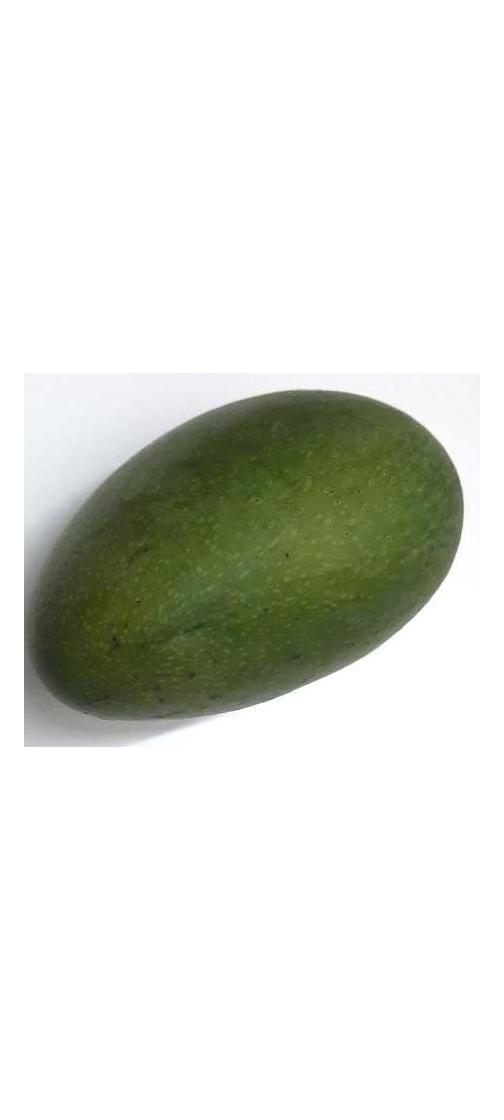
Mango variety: Ashshina Zhinuk